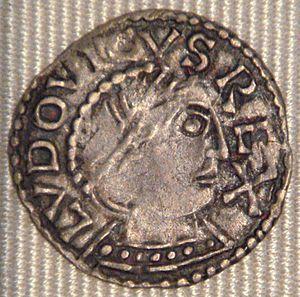
Denier de Louis IV (936-954) frappé à Chinon. Cabinet des Médailles, Paris.
Cette page comprend la liste des souverains ayant régné sur la France classés par durée de règne, du plus long au plus court.
La liste des monarques de France réunit les rois et les empereurs qui ont régné sur la France, au travers des différentes constructions politiques, territoriales et dynastiques qui se succédèrent. Parmi les différents moments de cette royauté française, on distingue l'époque des royaumes francs au haut Moyen Âge, le royaume de France en tant que tel jusqu'à la Révolution française, puis le Premier Empire, la Restauration, la monarchie de Juillet et enfin le Second Empire. Le dernier monarque ayant régné en France est l'empereur Napoléon III, déchu officiellement le 1ᵉʳ mars 1871, après la défaite de Sedan. Jusqu'alors, la France avait toujours été une monarchie ou un empire, hormis durant deux périodes : la Première République, du 22 septembre 1792 au 18 mai 1804, et la Deuxième République, du 24 février 1848 au 2 décembre 1852.
Louis IV, dit « d'Outremer », fils de Charles III le Simple et d'Edwige de Wessex, est un roi des Francs de la dynastie carolingienne.